Yankee Doodle Dandy

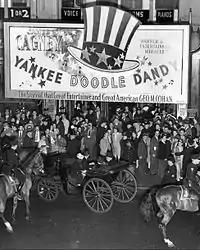
Premiere at New York's Hollywood Theatre on May 29, 1942. Tickets were available only to those who bought war bonds. Former New York governor Al Smith and his wife are in the horse-drawn carriage.

Cagney, like Cohan, was an Irish-American who had been a song-and-dance man early in his career. His unique and seemingly odd presentation style, of half-singing and half-reciting the songs, reflected the style that Cohan himself used. His natural dance style and physique were also a good match for Cohan. Newspapers at the time reported that Cagney intended to consciously imitate Cohan's song-and-dance style, but to play the normal part of the acting in his own style. Although director Curtiz was known as a taskmaster, he also gave his actors some latitude. Cagney and other players came up with a number of "bits of business", as Cagney called them, meaning improvised lines or action in theater parlance.